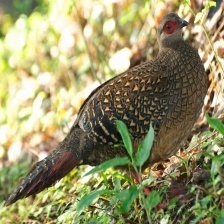
Species: SWINHOES PHEASANT
Scientific name: LOPHURA SWINHOII